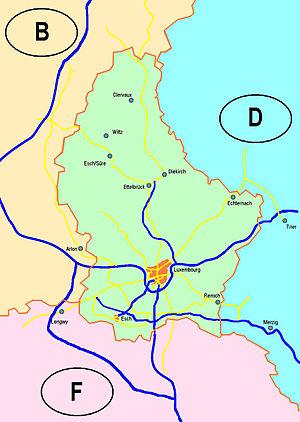
Le réseau autoroutier luxembourgeois est un réseau routier composé de six autoroutes, très dense comparé à la faible superficie du Luxembourg, en grande partie éclairé, et totalement gratuit. Il s'étend actuellement sur une longueur de 152 km.